Solid North

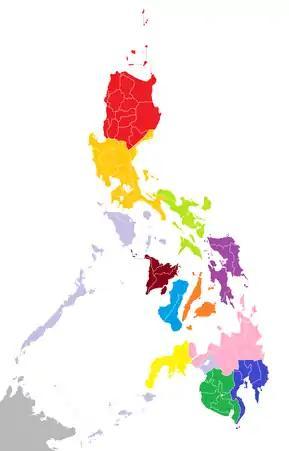
Areas under the Solid North are colored red

Solid North refers to the regional voting bloc of the northern provinces of the Philippines for politicians of Ilocano descent, more particularly the Marcos family and their allies, and also economic issues affecting the Ilocanos in general such as the tobacco industry. Often included in Solid North are the provinces in the Ilocos Region, Cordillera Administrative Region (CAR), and Cagayan Valley. The regions are considered to be a conservative/right-wing bastion for the country.